Minority Front

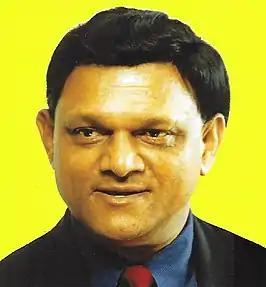
Amichand Rajbansi: Founder of the Minority Front

The Minority Front was formed as a successor to the National People's Party (NPP), which was an important party led by the late Mr. A. Rajbansi in the Indian-only House of Delegates in the Tricameral Parliament.